Pilot (Suits)

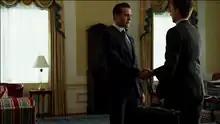
Harvey Specter (Gabriel Macht) and Mike Ross (Patrick J. Adams) meet for the first time.

"Pilot" is the pilot episode of the American legal comedy-drama "Suits", which premiered on USA Network in the United States on June 23, 2011. The episode was written by series creator Aaron Korsh and was directed by Kevin Bray. The series revolves around two lawyers who, between the two of them, have only one law degree.